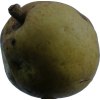
Label: pear